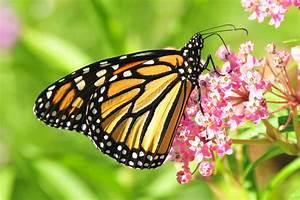
Label: butterfly